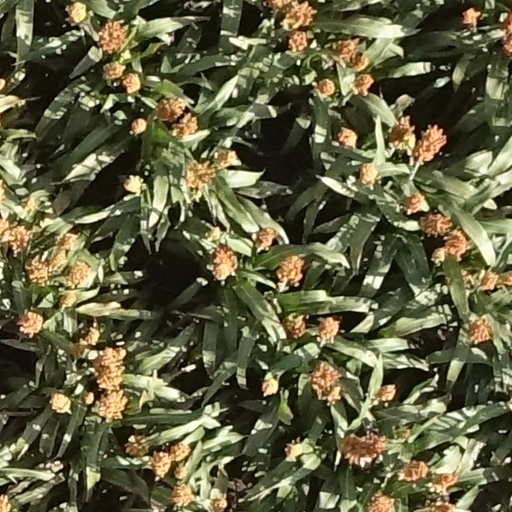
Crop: sorghum